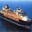
Label: ship